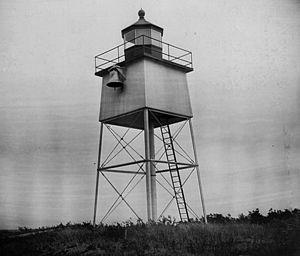
Le phare de Chequamegon Point, est un phare du lac Supérieur situé sur Long Island, l'une des îles des Apôtres dans le comté d'Ashland, Wisconsin.